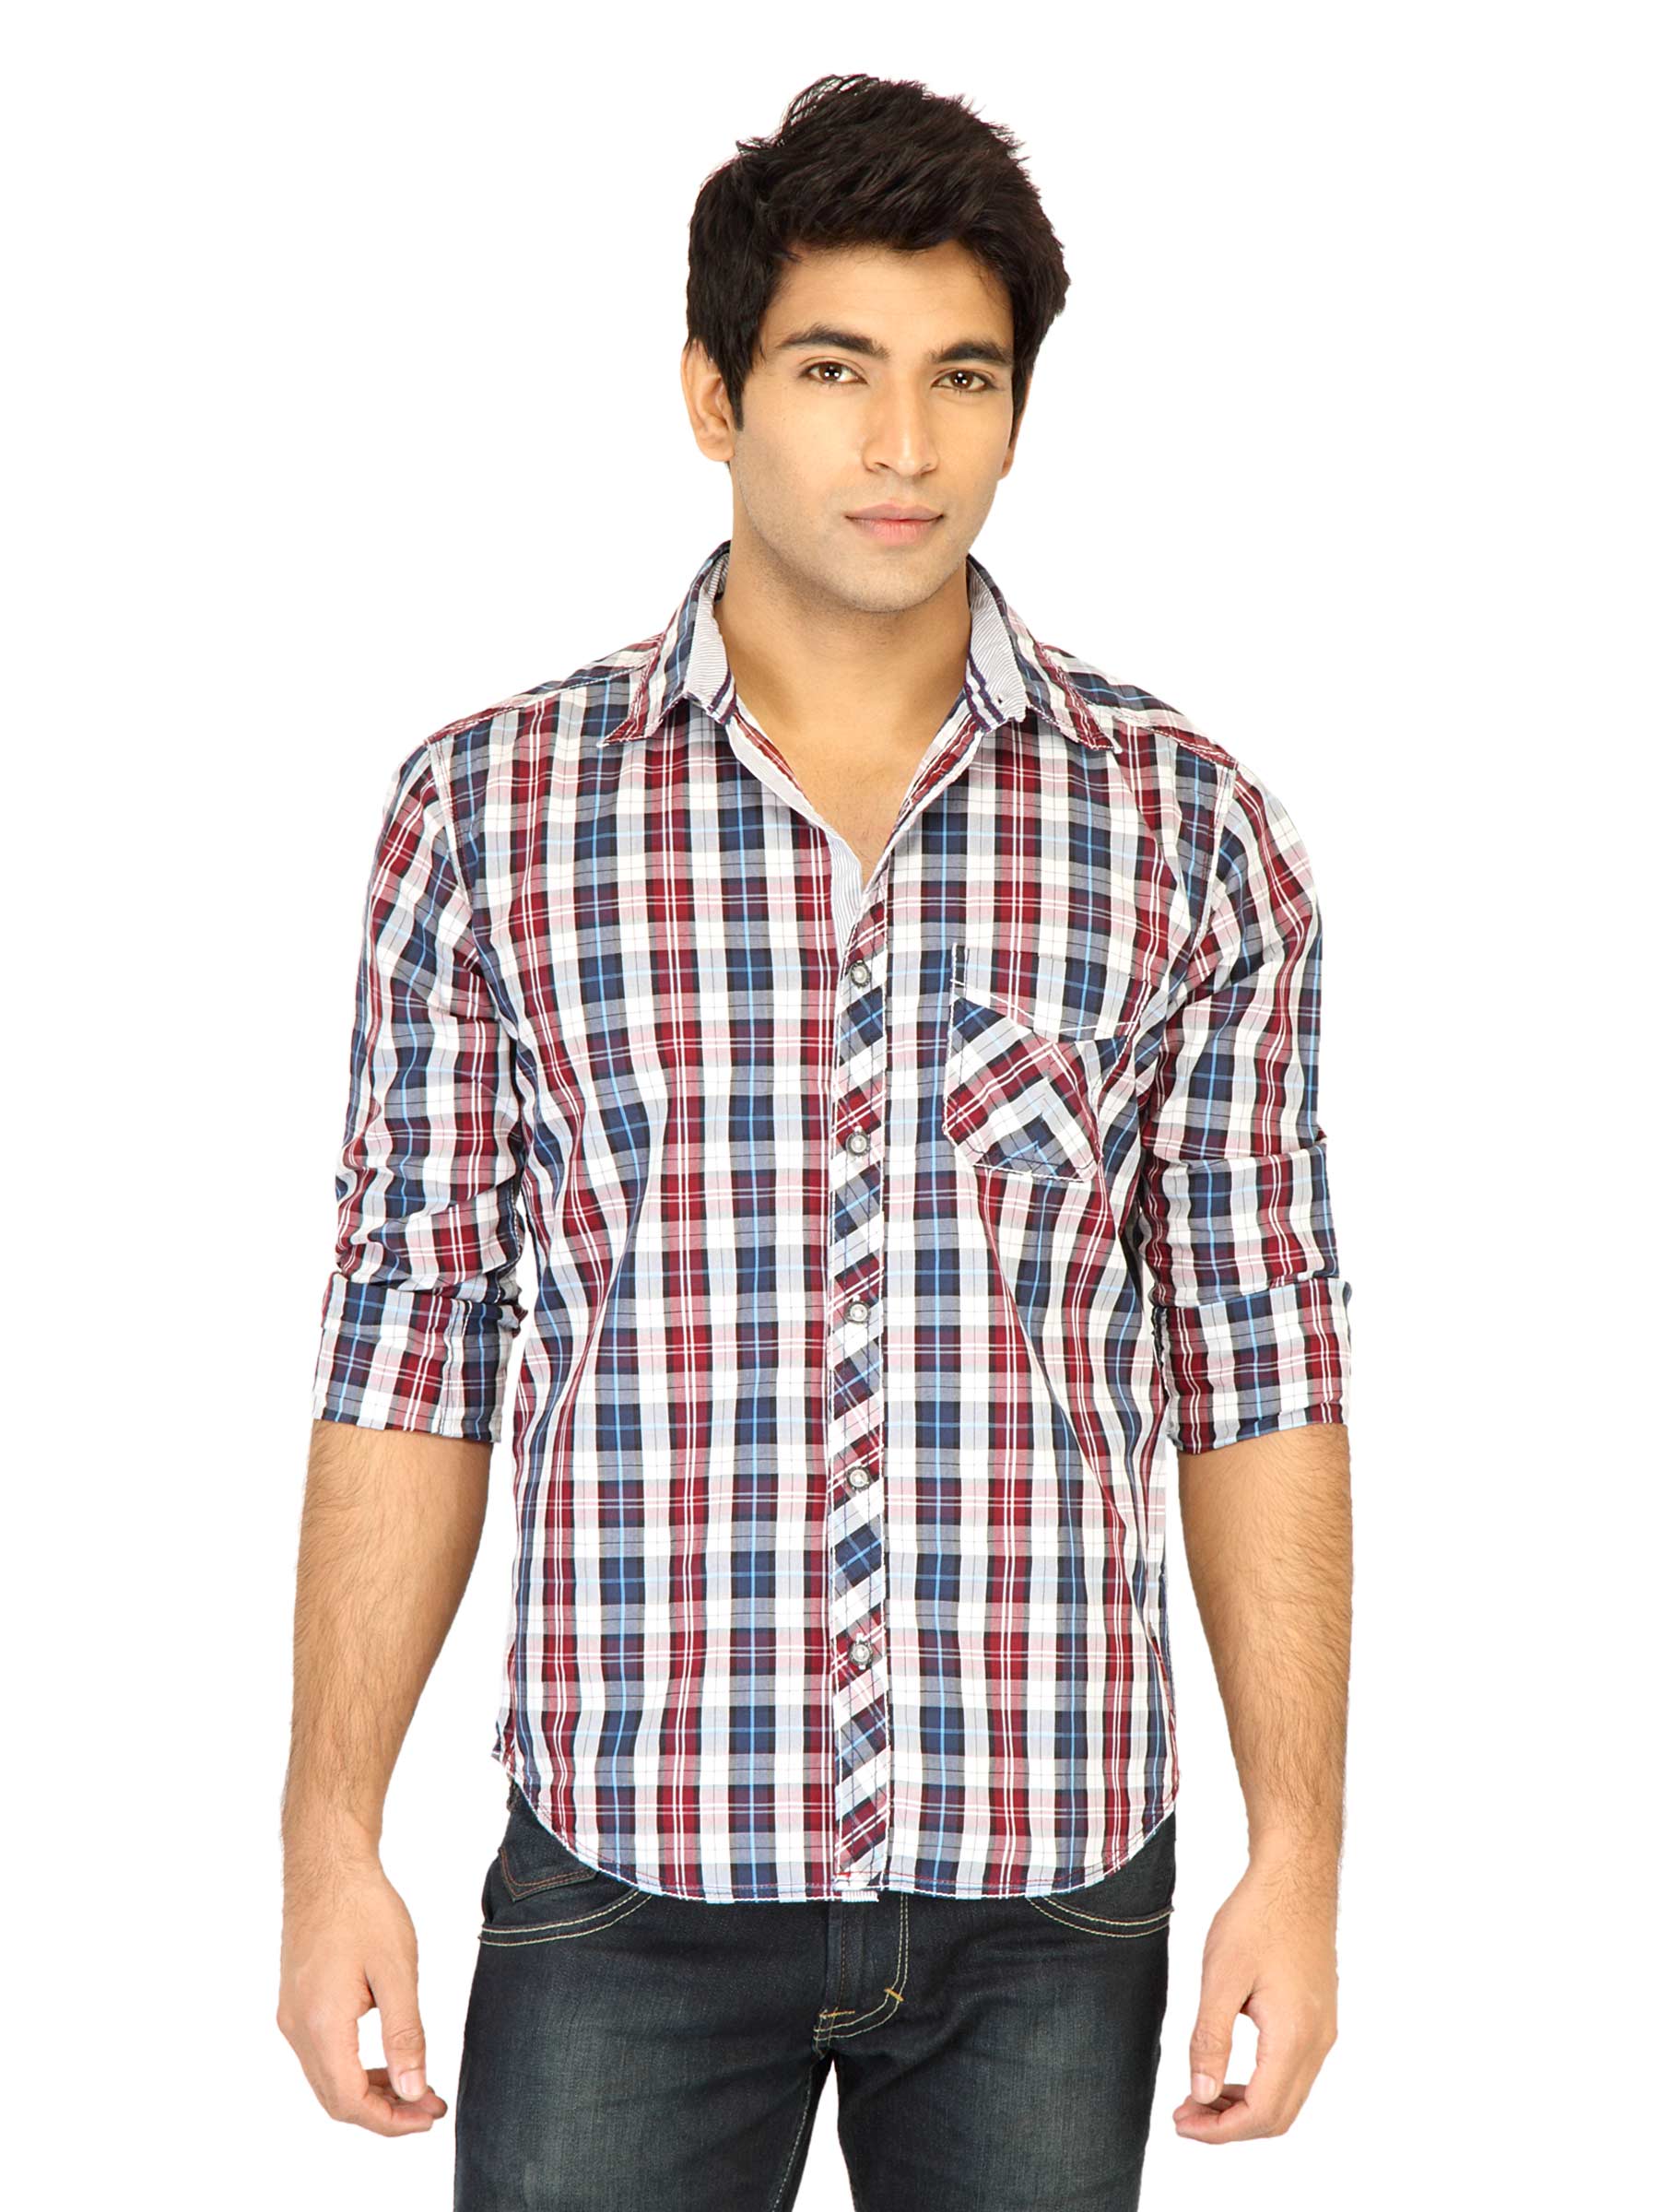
Highlander Men Check Maroon Slim Fit Shirt
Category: Apparel / Topwear / Shirts
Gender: Men
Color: Maroon
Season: Fall 2011
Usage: Casual